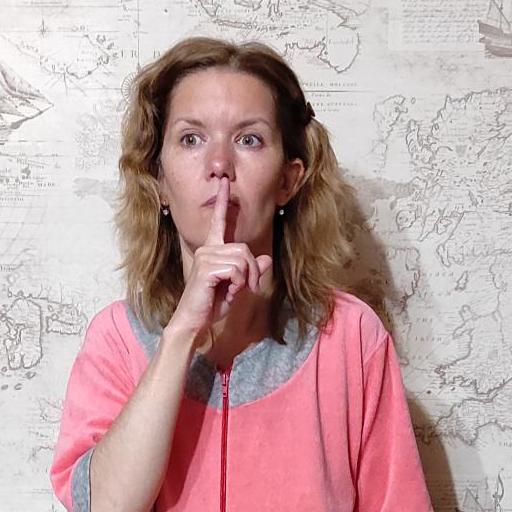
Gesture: mute